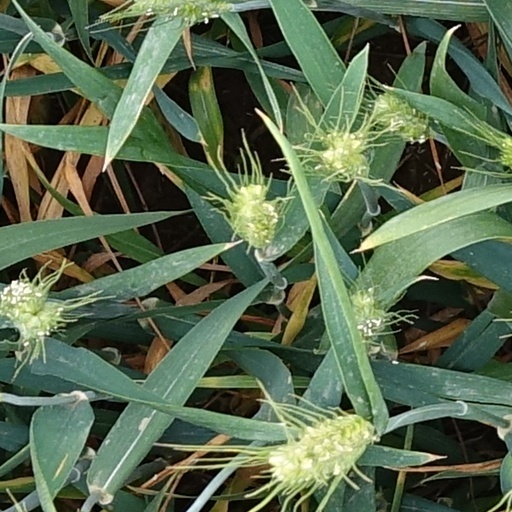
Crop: wheat